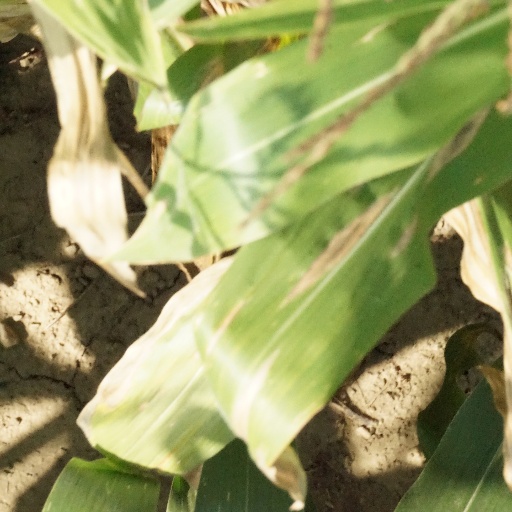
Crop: maize; corn